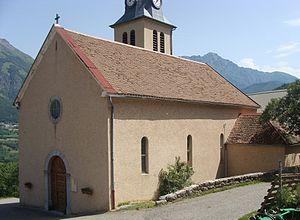
L'église de Beaufin, vue extérieure. Sur la droite, la sacristie.